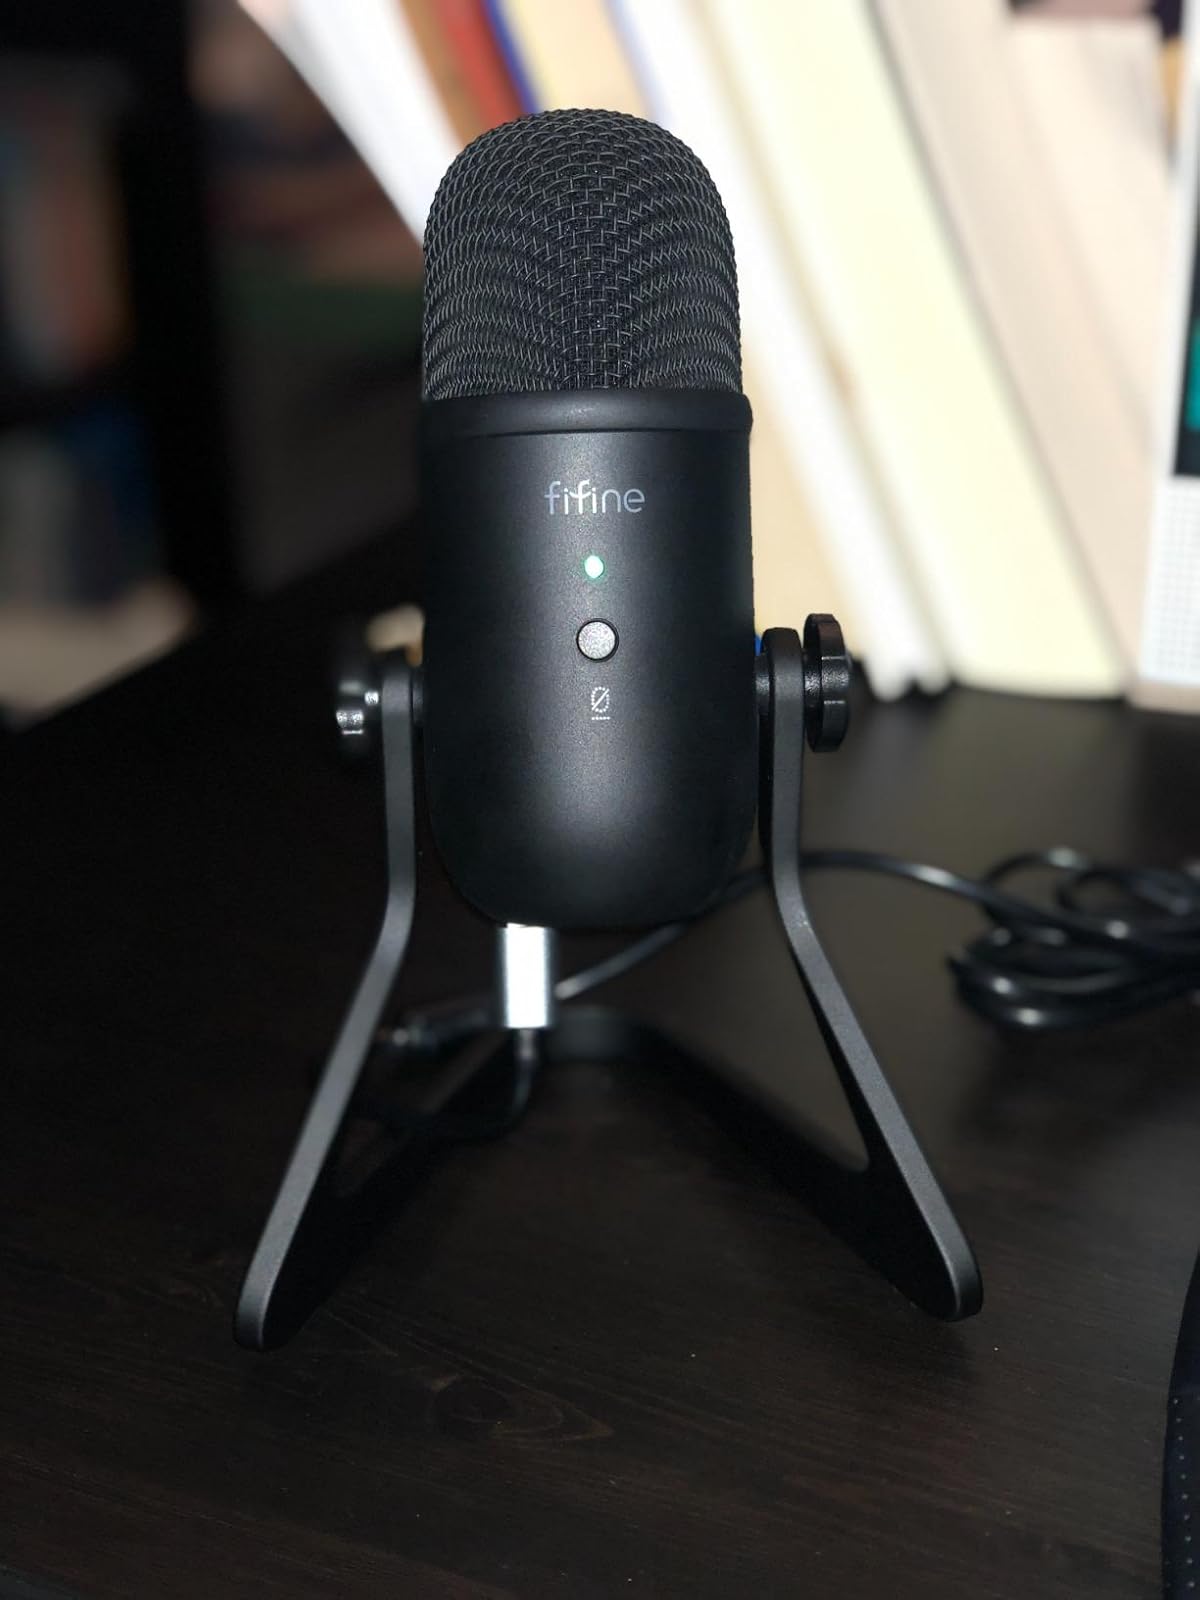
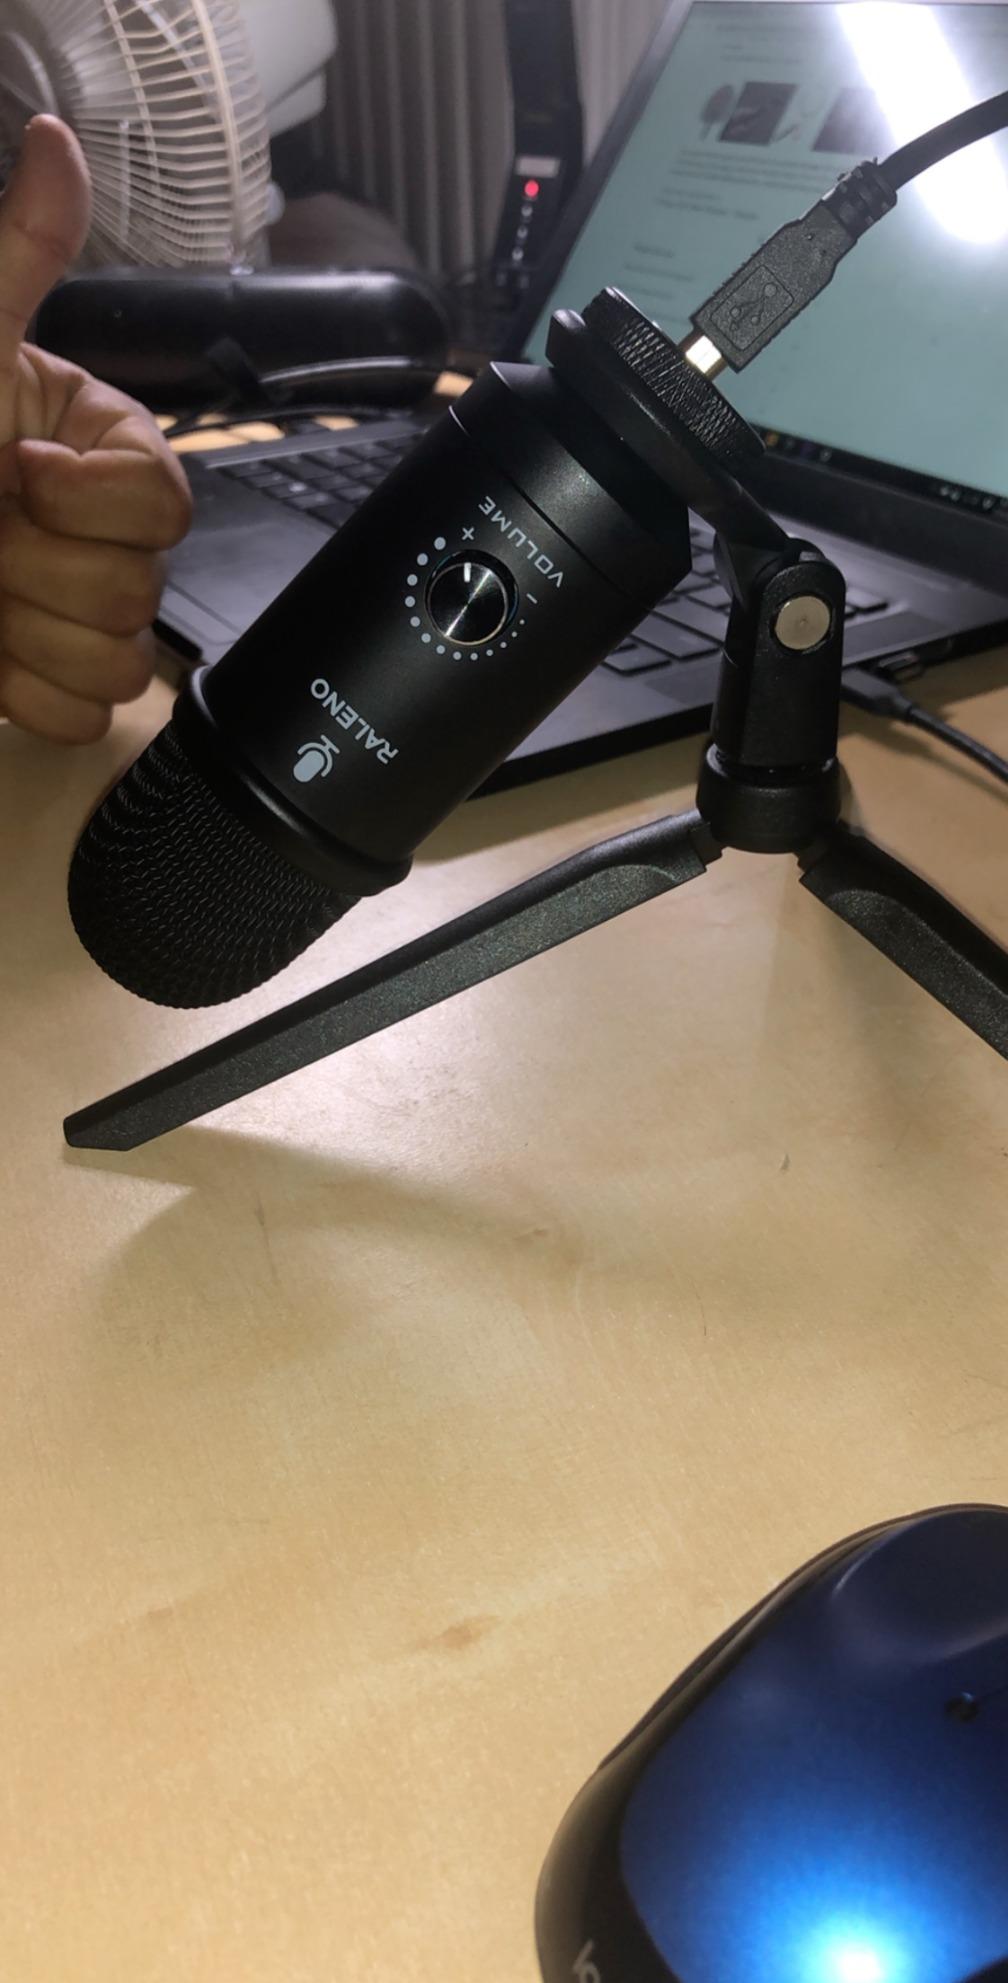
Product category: microphone
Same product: no